Banyan

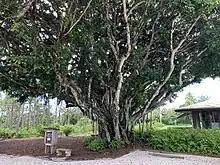
A Banyan Tree at the Naples, Florida Preserve

A banyan, also spelled banian, is a fig that develops accessory trunks from adjacent prop roots, allowing the tree to spread outwards indefinitely. This distinguishes banyans from other trees with a strangler habit that begin life as an epiphyte, i.e. a plant that grows on another plant, when its seed germinates in a crack or crevice of a host tree or edifice. "Banyan" often specifically denotes "Ficus benghalensis" (the "Indian banyan"), which is the national tree of India, though the name has also been generalized to denominate all figs that share a common life cycle and used systematically in taxonomy to denominate the subgenus Urostigma.